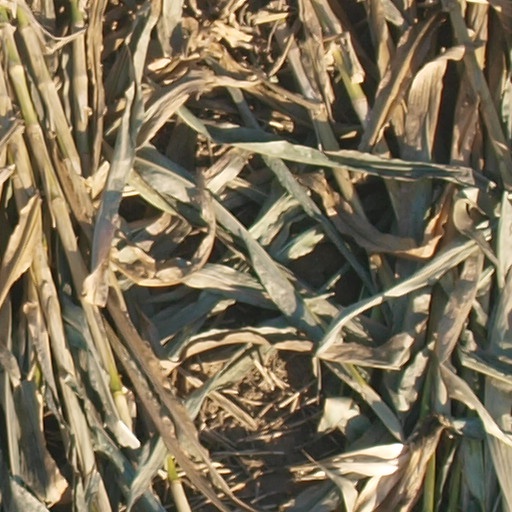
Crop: maize; corn